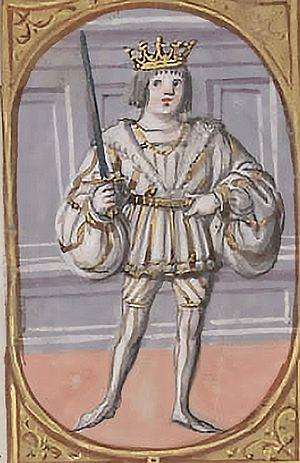
Henri de Castille dit le Sénateur, infant de Castille, né le 6 mars 1230 à Burgos et mort le 11 août 1303 à Roa, a exercé de hautes fonctions dans le sultanat hafside de Tunis, les États pontificaux et le royaume de Castille.